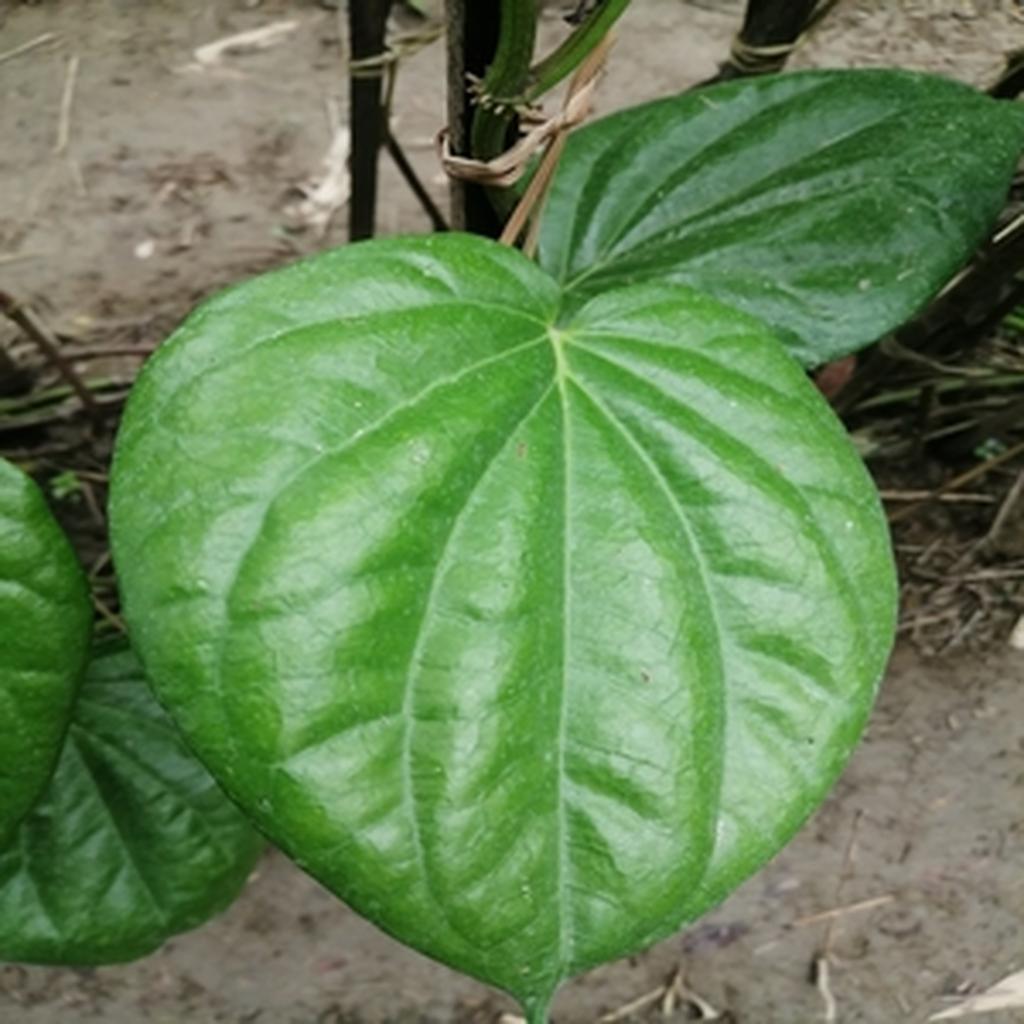
Label: Healthy_Leaf